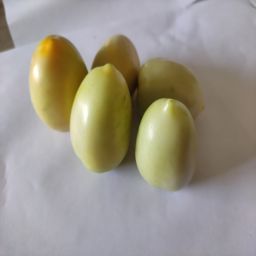
Crop: Tomato
Quality: Unripe